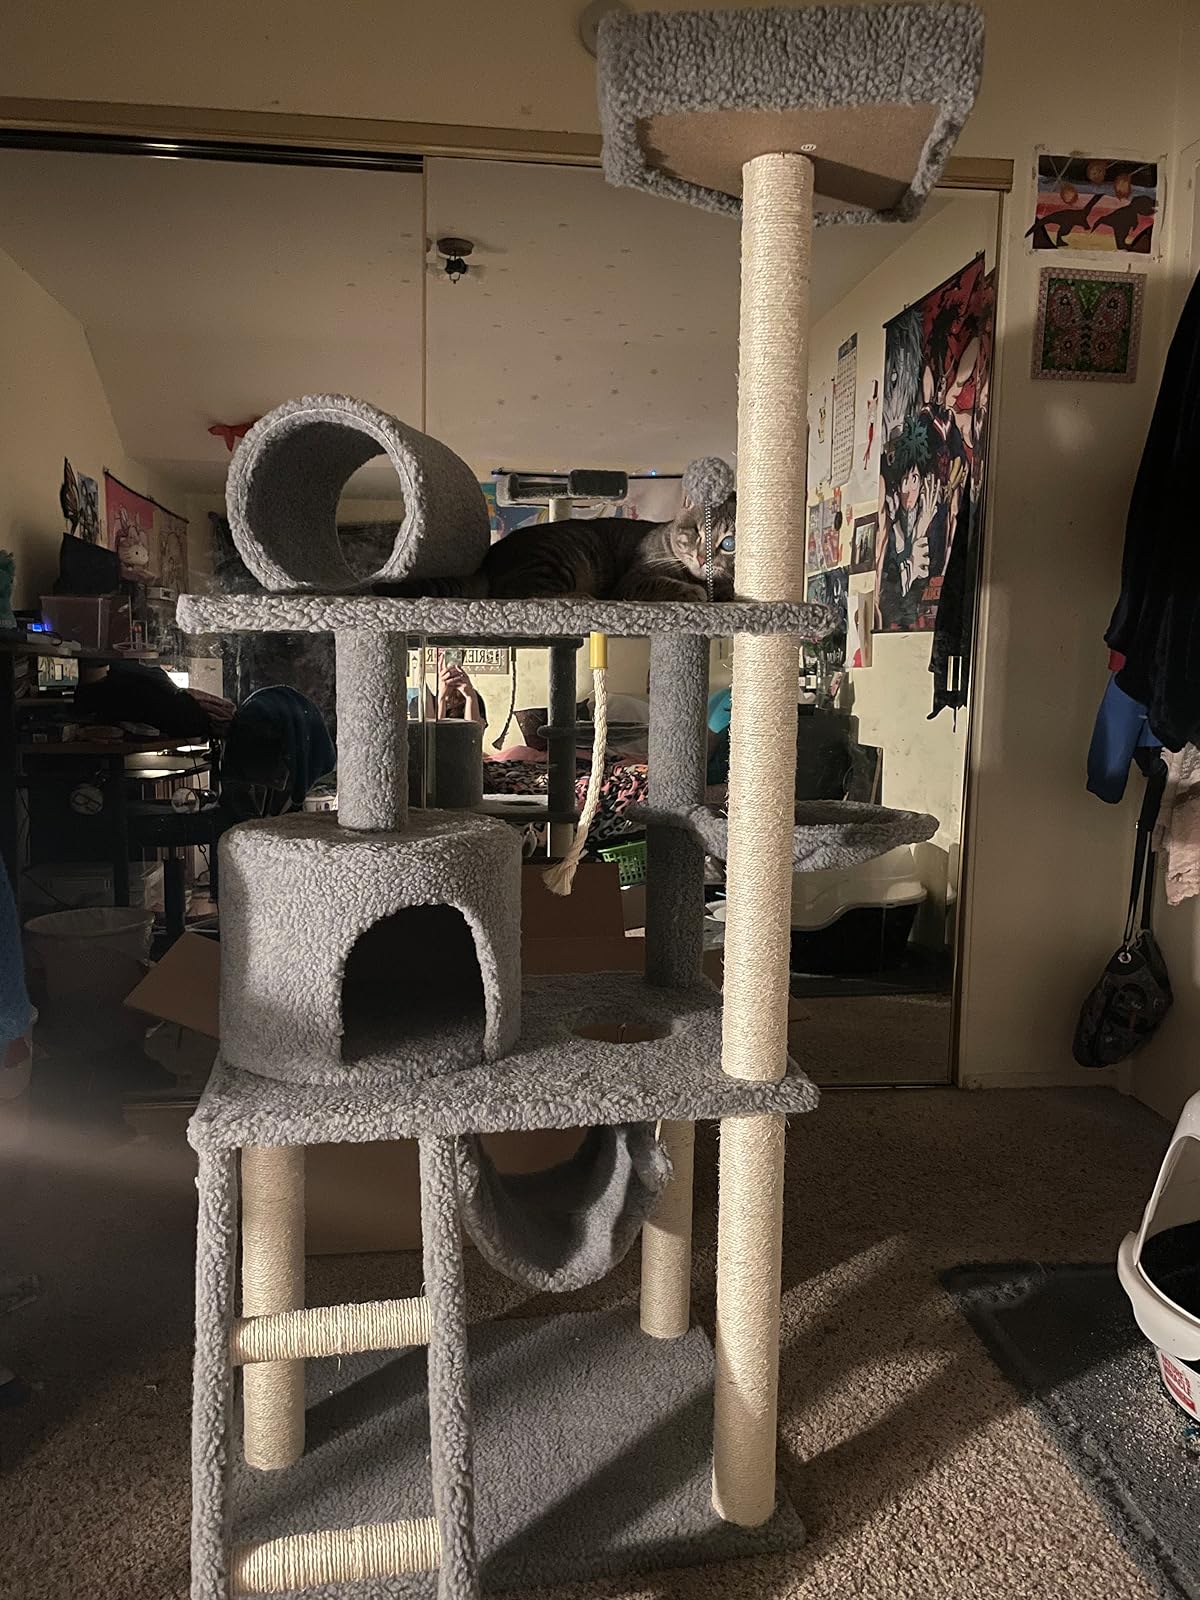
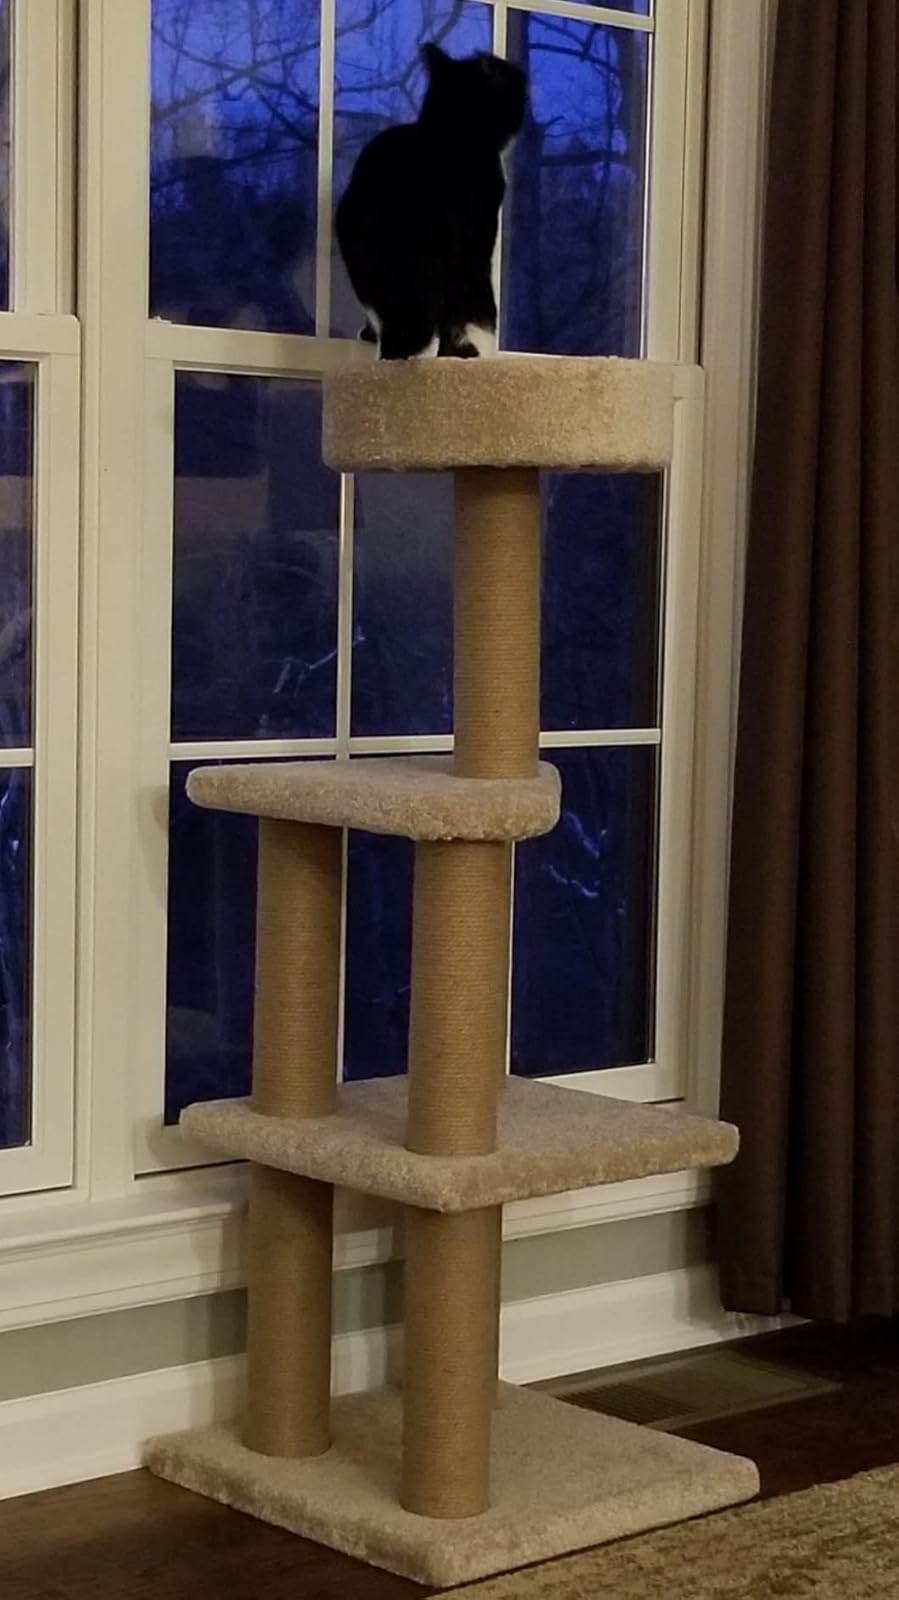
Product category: items_cat tree
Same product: no